Orkney representative football team

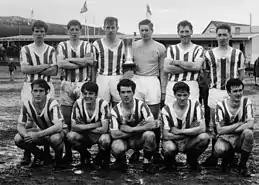
Orkney representative football team in 1968 against the Faroe Islands

The Orkney football team represents the Orkney Islands archipelago in northern Scotland. As a part of Scotland, Orkney is not affiliated with FIFA or UEFA although players from Orkney are eligible to play for the Scotland national football team.